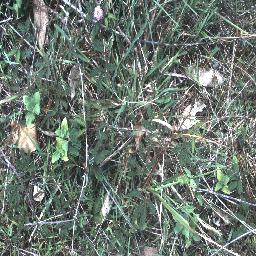
Label: negative